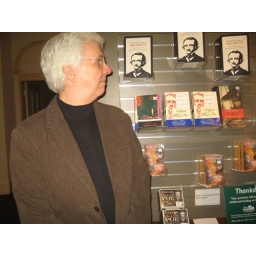
Greg Frost with some of the books by or on Poe in the Poe house